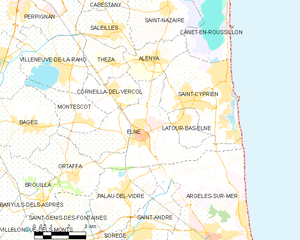
Elne
Kort over kommunen
Kort over kommunen
Elne er en by og kommune i departementet Pyrénées-Orientales i Sydfrankrig. Elne ligger i det gamle landskab Roussillon og var før Perpignan hovedstaden.